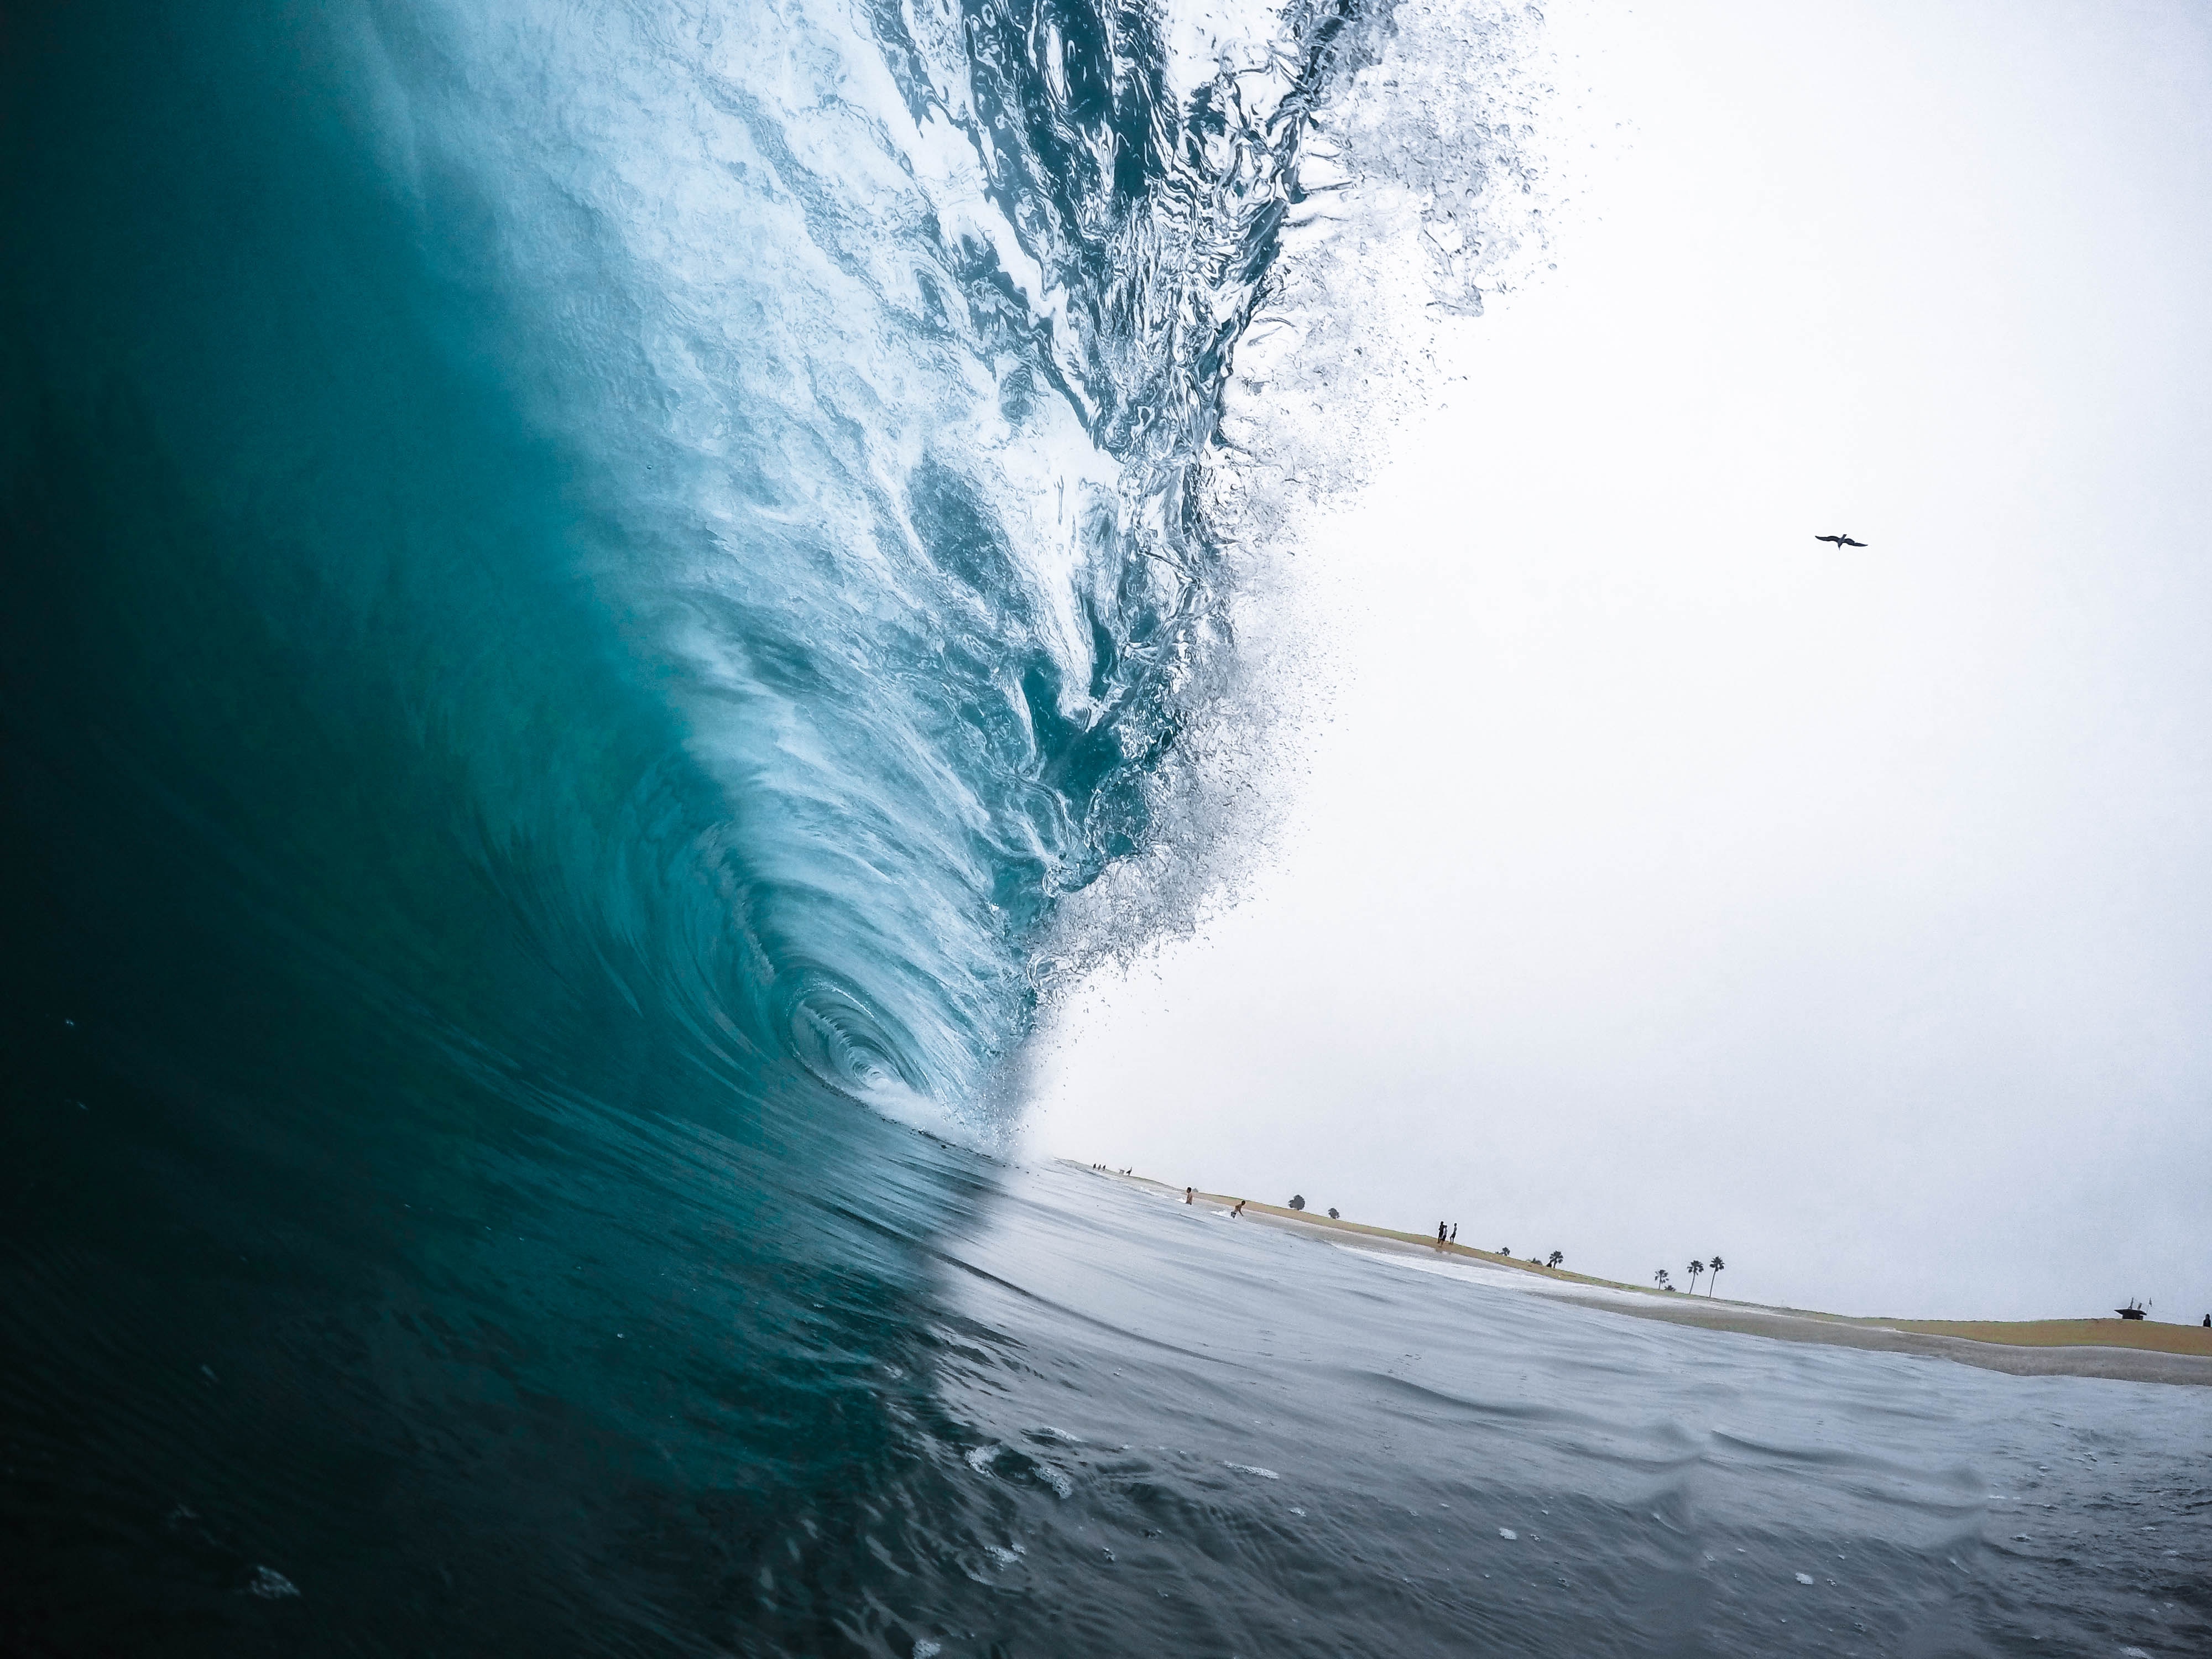
sea, water, ocean, horizon, sky, shore, wave, tide, calm, cool image, cool photo, phenomenon, wind wave, water resources, coastal and oceanic landforms